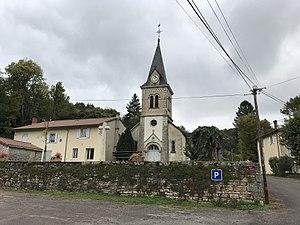
Villechantria (Jura, France) en octobre 2017.
Villechantria est une ancienne commune française située dans le département du Jura en région Bourgogne-Franche-Comté.